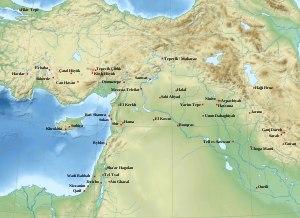
Le Néolithique du Proche-Orient est chronologiquement le plus précoce des épisodes de passage d'un mode de vie paléolithique à un mode de vie néolithique à se produire dans le monde. Il prend place entre le Levant et le Zagros occidental, incluant une partie de l'Anatolie, au début de l'Holocène, entre 10000 et 5500 av. J.-C. environ.
La Préhistoire de la Mésopotamie couvre la période Paléolithique jusqu'à l'apparition de l'écriture dans la partie du Croissant fertile située autour des fleuves Tigre et Euphrate ainsi que les zones environnantes.
La préhistoire du Levant commence au Paléolithique inférieur, il y a environ 1,5 millions d'années, et s'achève à l'âge du bronze ancien, vers 2000 av. J.-C. Dans les frontières actuelles, cet espace couvre, du nord au sud, la Syrie occidentale, le Liban, la Syrie méridionale, Israël, la Palestine, la Jordanie, aussi une partie du Sinaï.